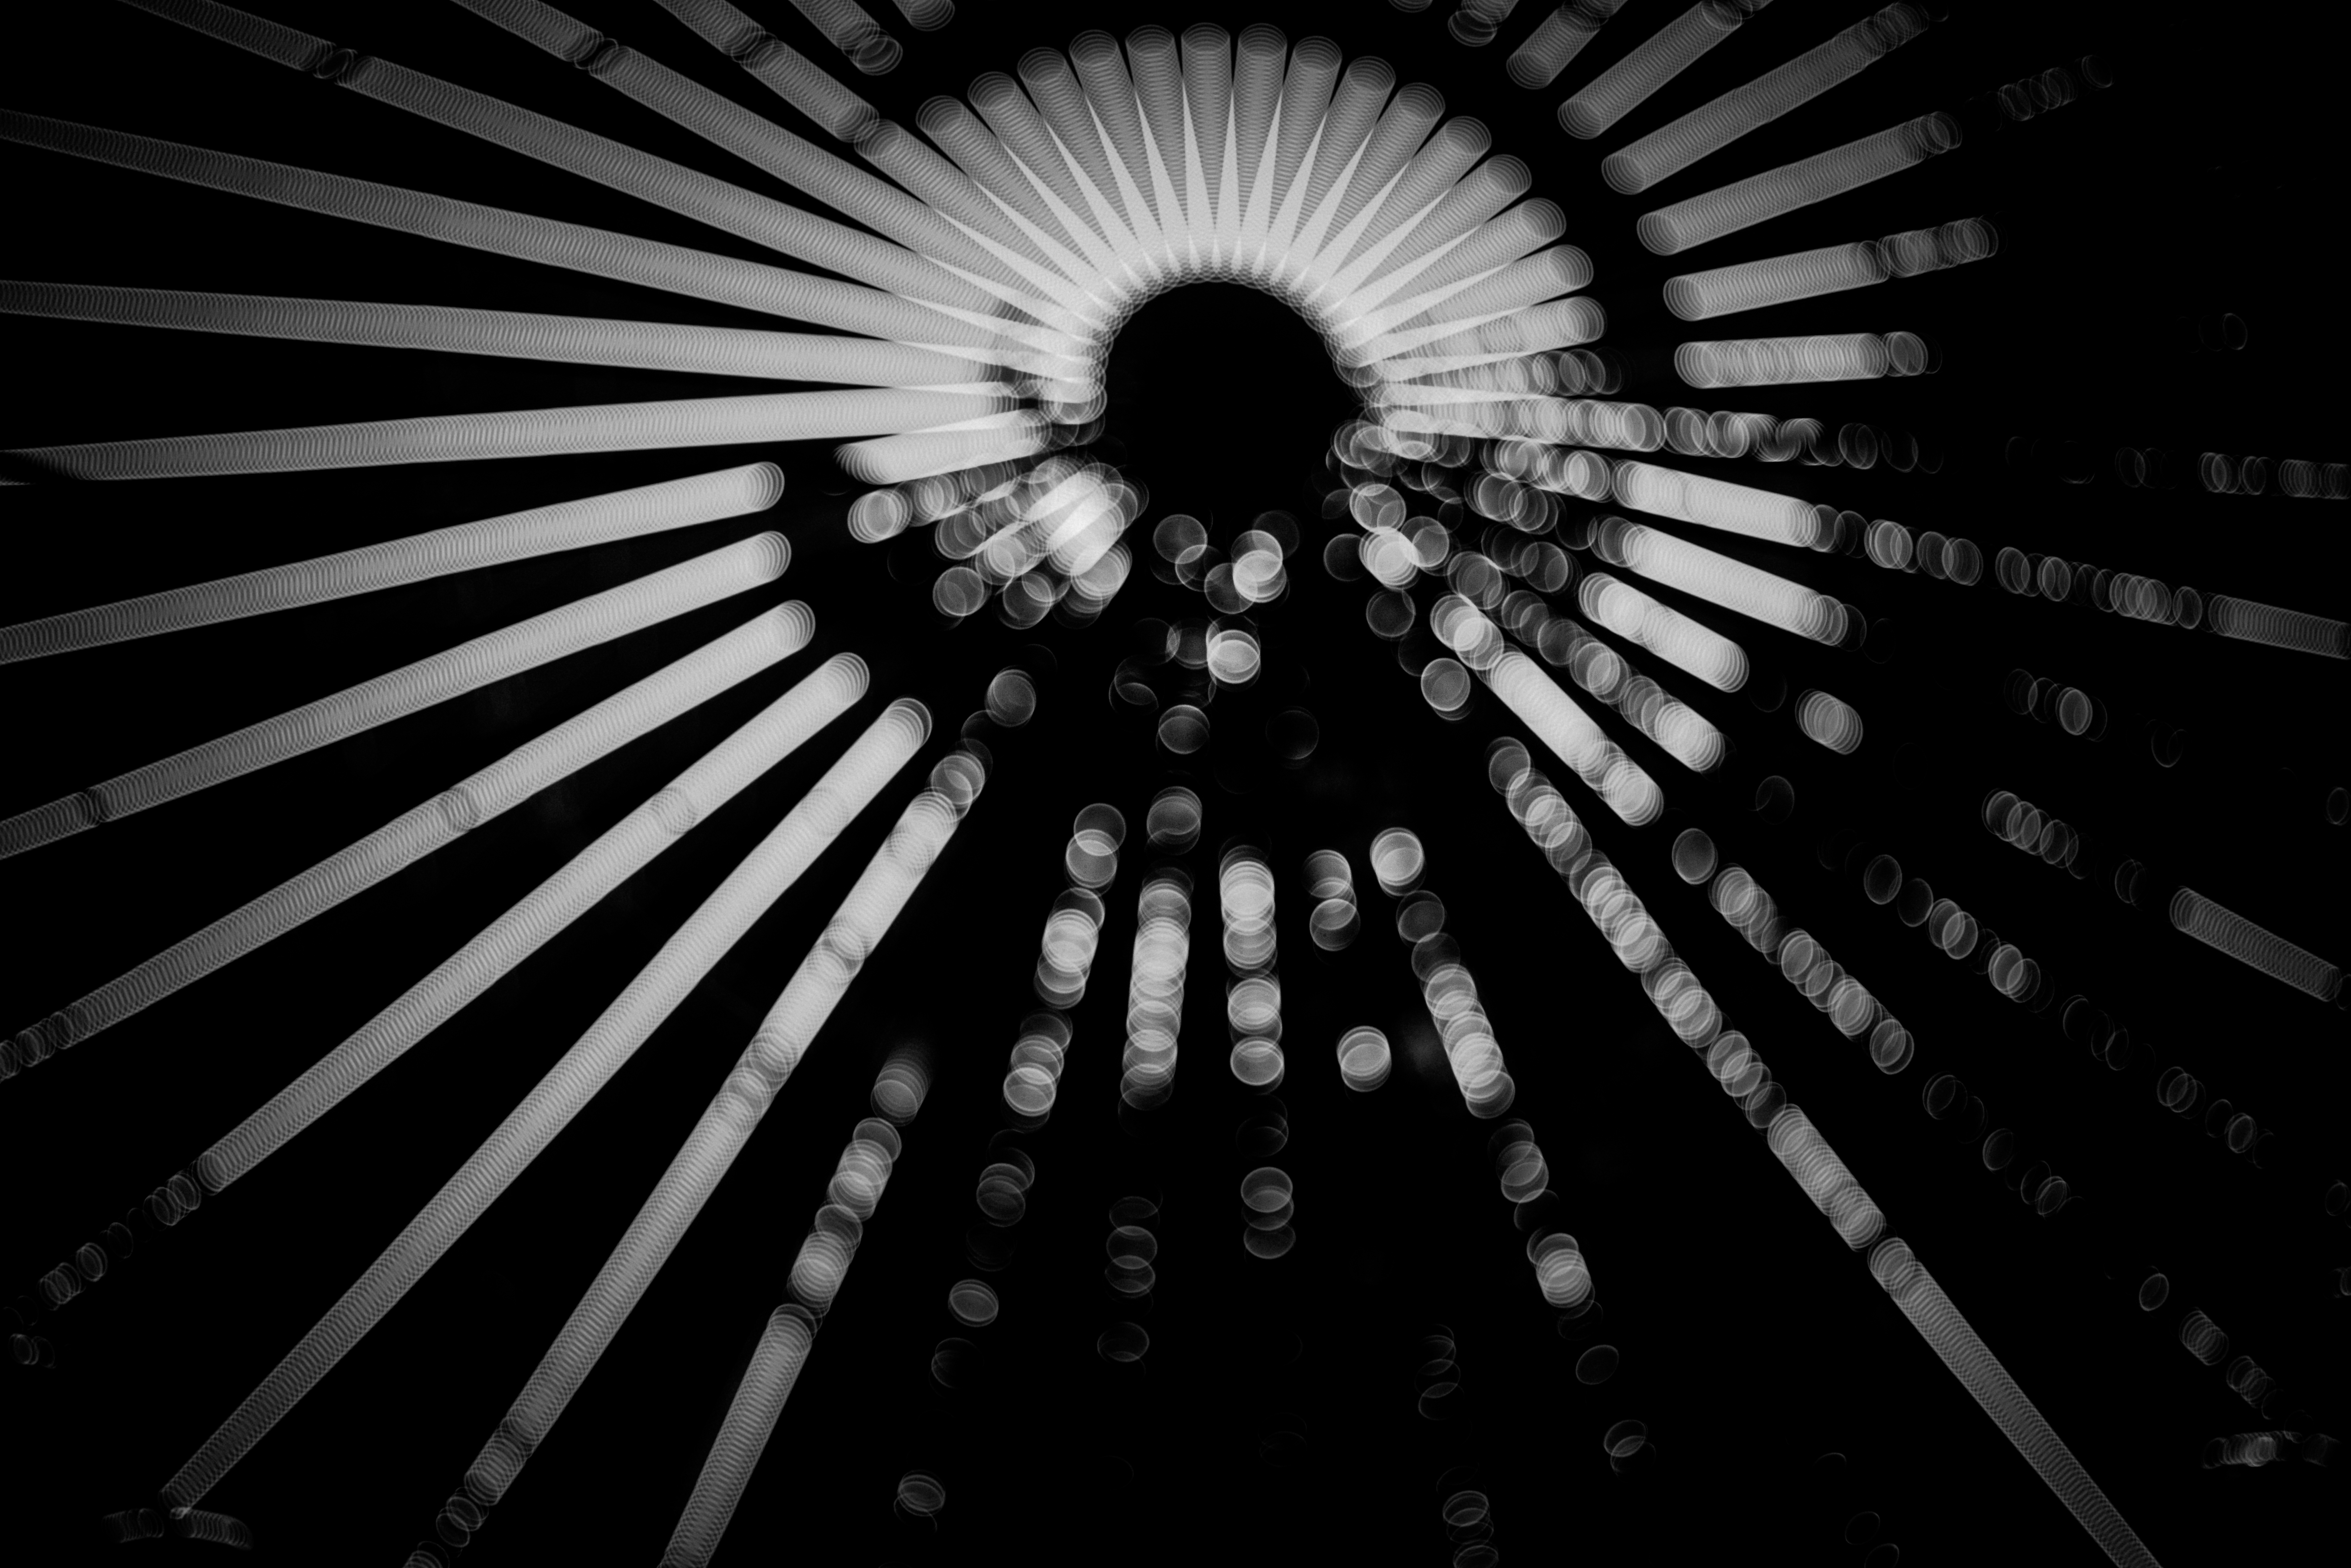
light, abstract, black and white, structure, white, night, line, darkness, black, monochrome, circle, art, mono, 50mm, symmetry, cologne, koln, rays, kunst, strahlen, sony, alpha, shape, leica, summicron, abstrakt, monochrom, 7rii, whote, monochrome photography